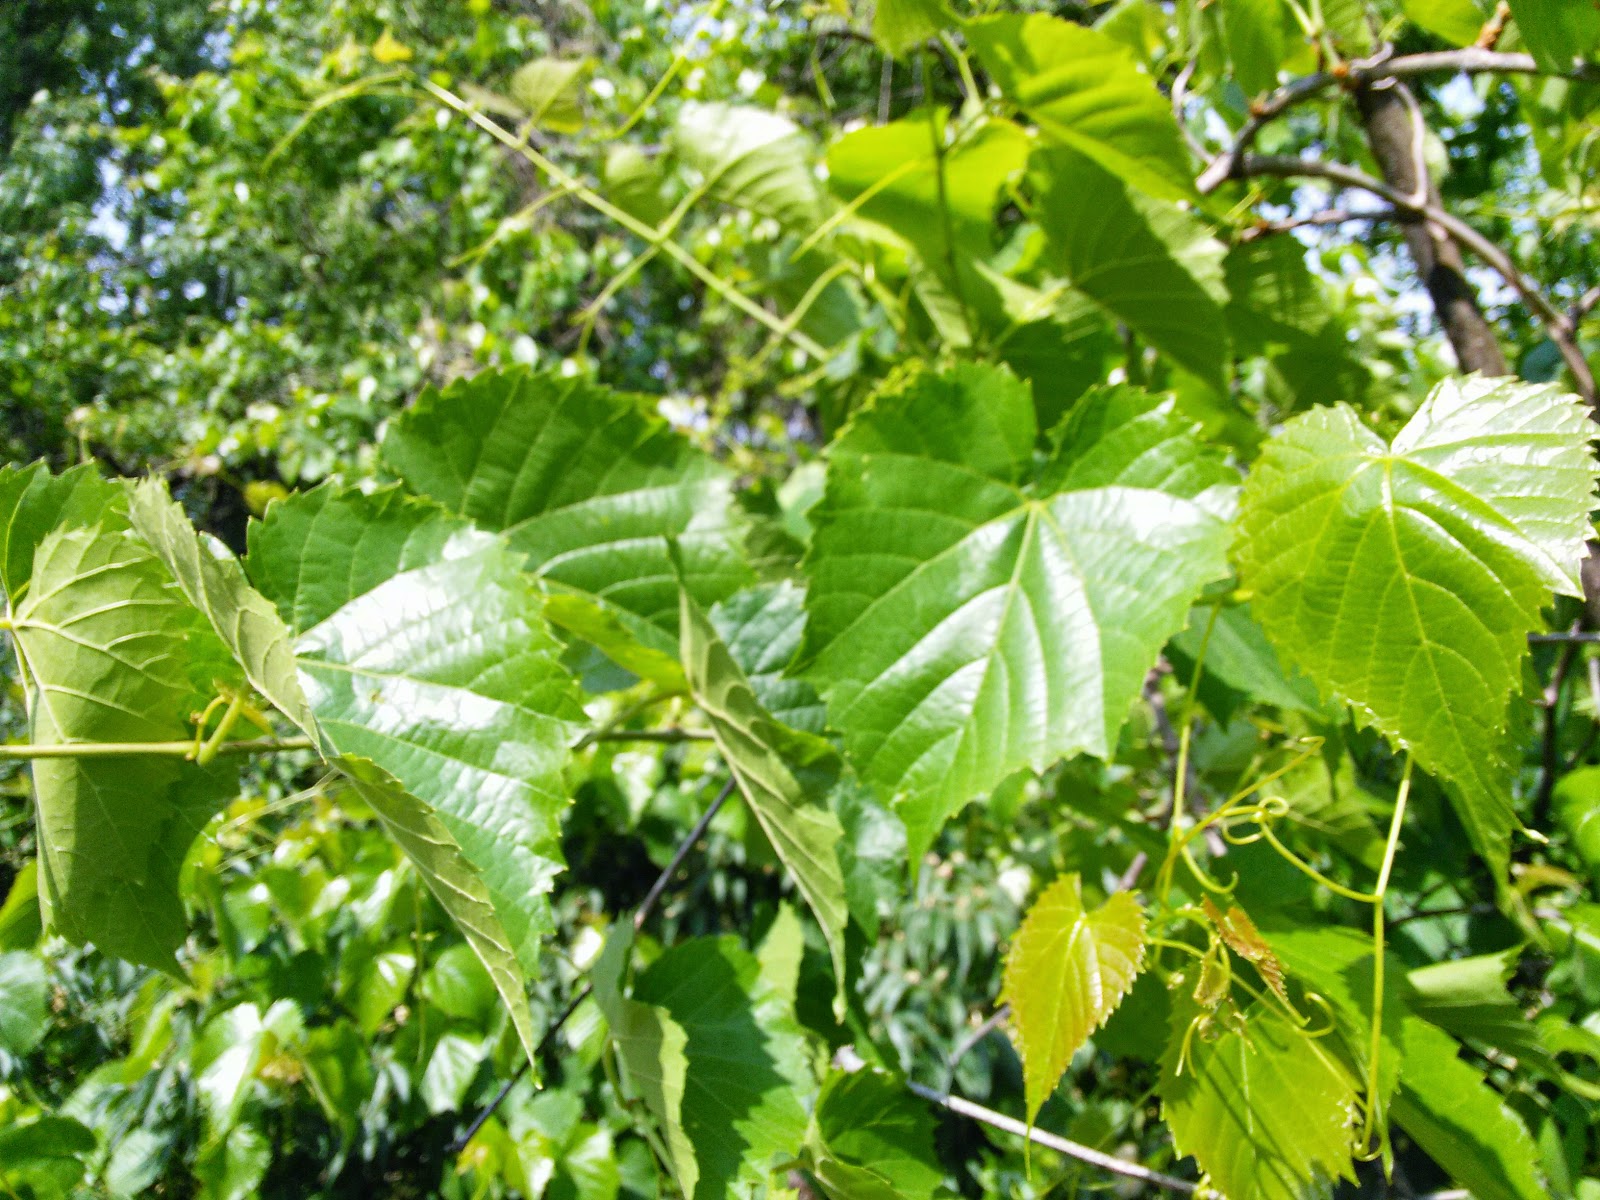
Labels: grape leaf, grape leaf, grape leaf, grape leaf, grape leaf, grape leaf, grape leaf